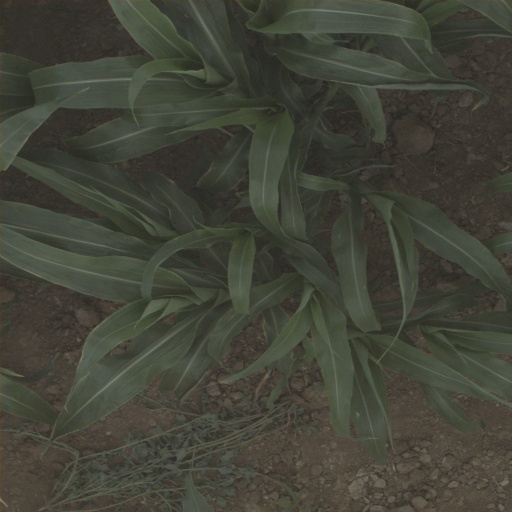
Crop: sorghum